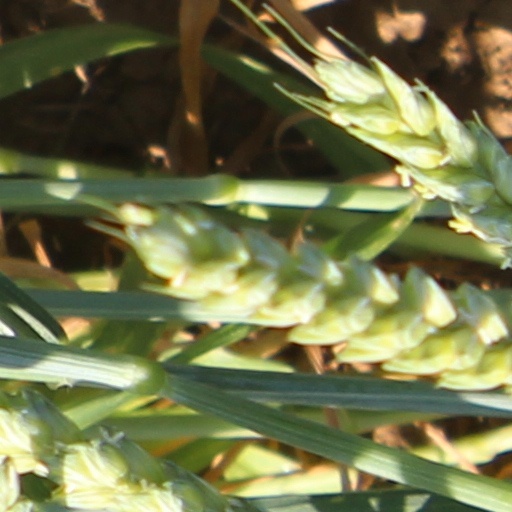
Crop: wheat